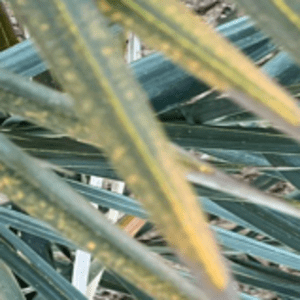
Label: Potassium Deficiency